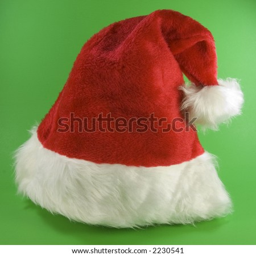
hat isolated on a green background